Islam in Spain

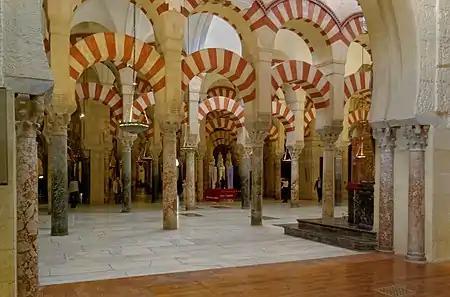
The Great Mosque of Córdoba one of the former mosques turned into churches after the Reconquista

Hispania was the Latin name which was given to the whole Iberian Peninsula, and after the fall of the Western Roman Empire (476) the Germanic tribe of Visigoths, who adopted Christianity, ended up ruling the whole peninsula until the Islamic conquest (during that time they pushed another Germanic tribe out—the Vandals – and conquered another one—the Suevi). It is frequently stated in historical sources that Spain was one of the former Roman provinces where the Latin language and culture grew deep roots. After the fall of the Empire, the Visigoths continued the tradition by becoming what was probably the most Romanized Teutonic tribe. Under Visigothic rule Spain was filled with extreme instability due to lack of communication between the native Spaniards and the new rulers, who followed the Germanic notion of kingship. Visigothic kings were considered the first among equals (the nobility), and they could easily be overthrown if they did not keep the different factions happy.